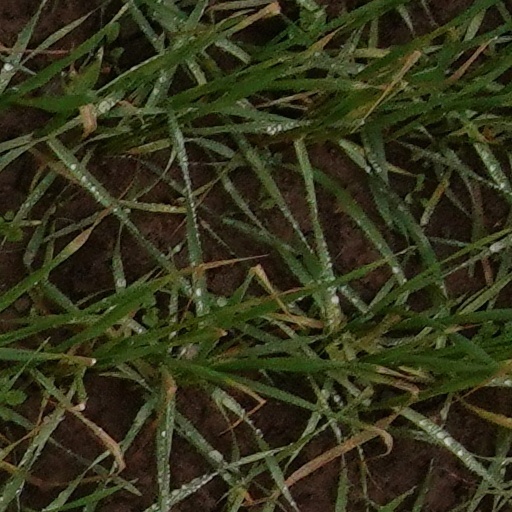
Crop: wheat